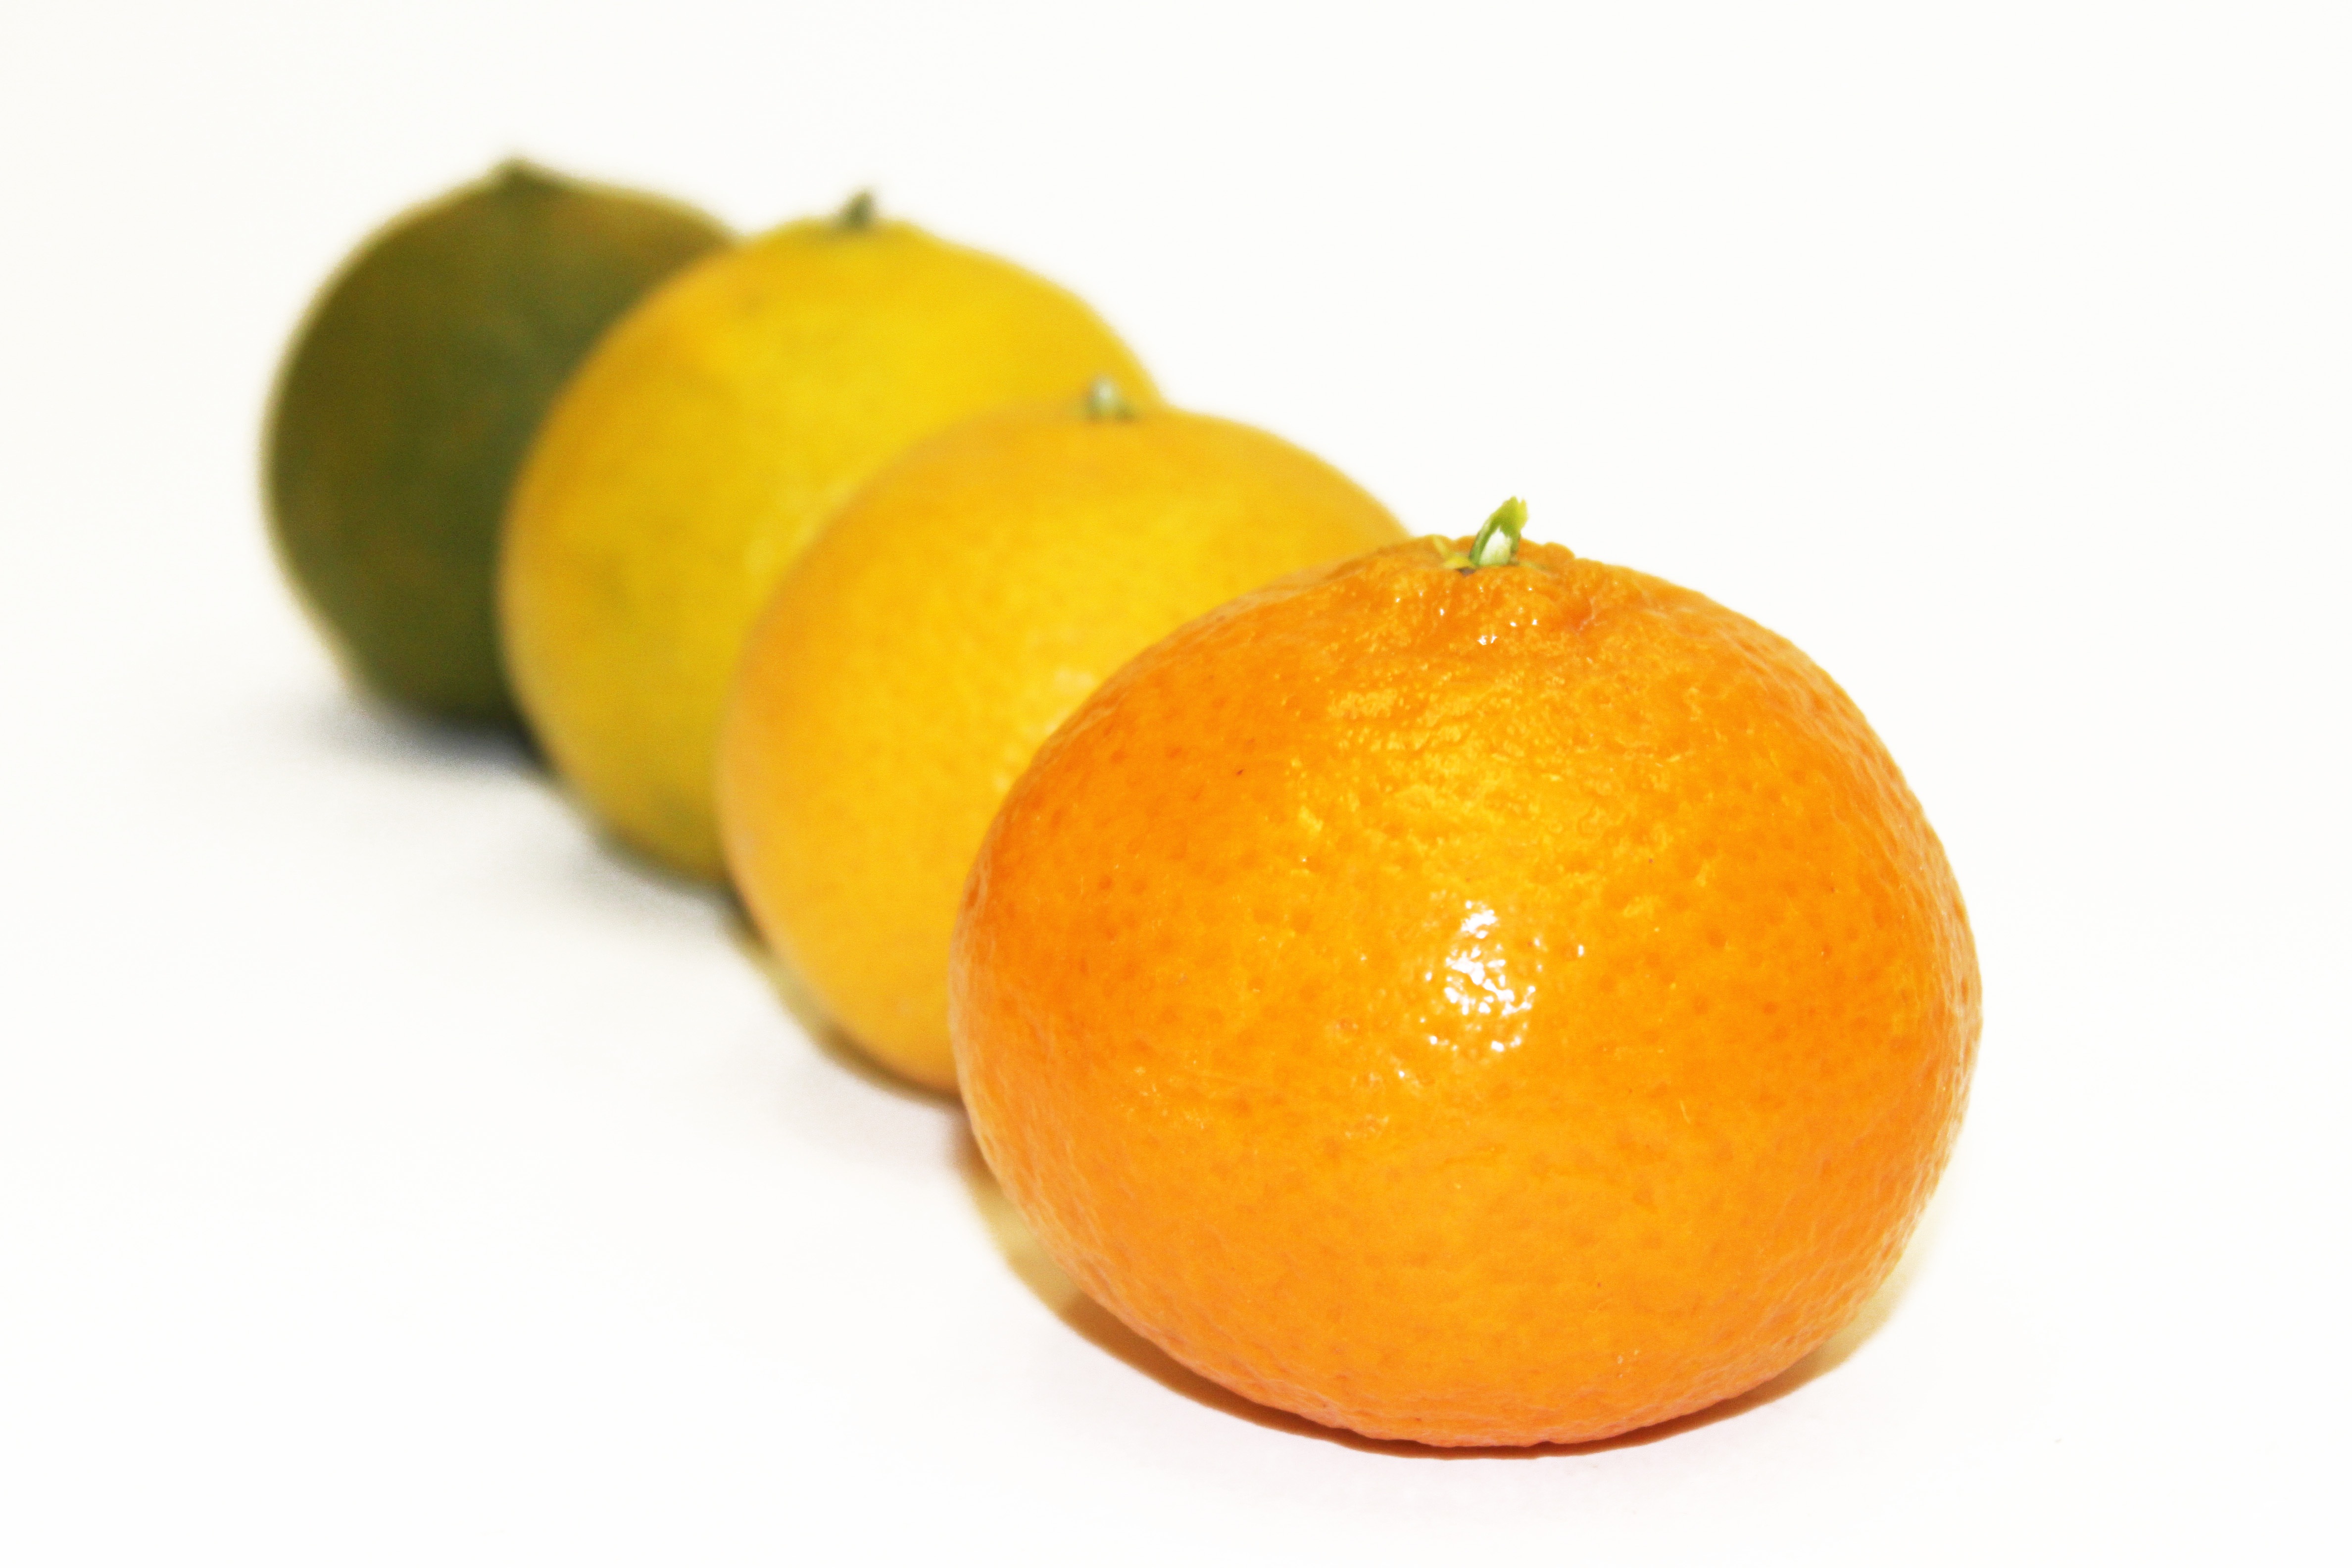
plant, fruit, orange, food, produce, market, lemon, tangerine, clementine, bless you, citron, citrus, flowering plant, bitter orange, mandarin orange, land plant, sweet lemon, meyer lemon, tangelo, yuzu, valencia orange